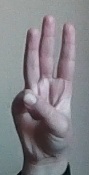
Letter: thaa